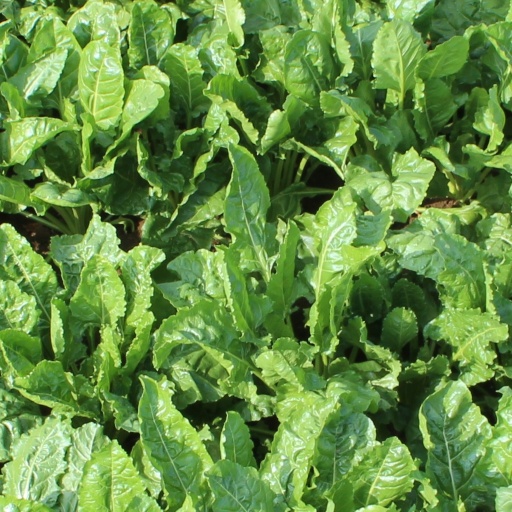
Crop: sugar beet